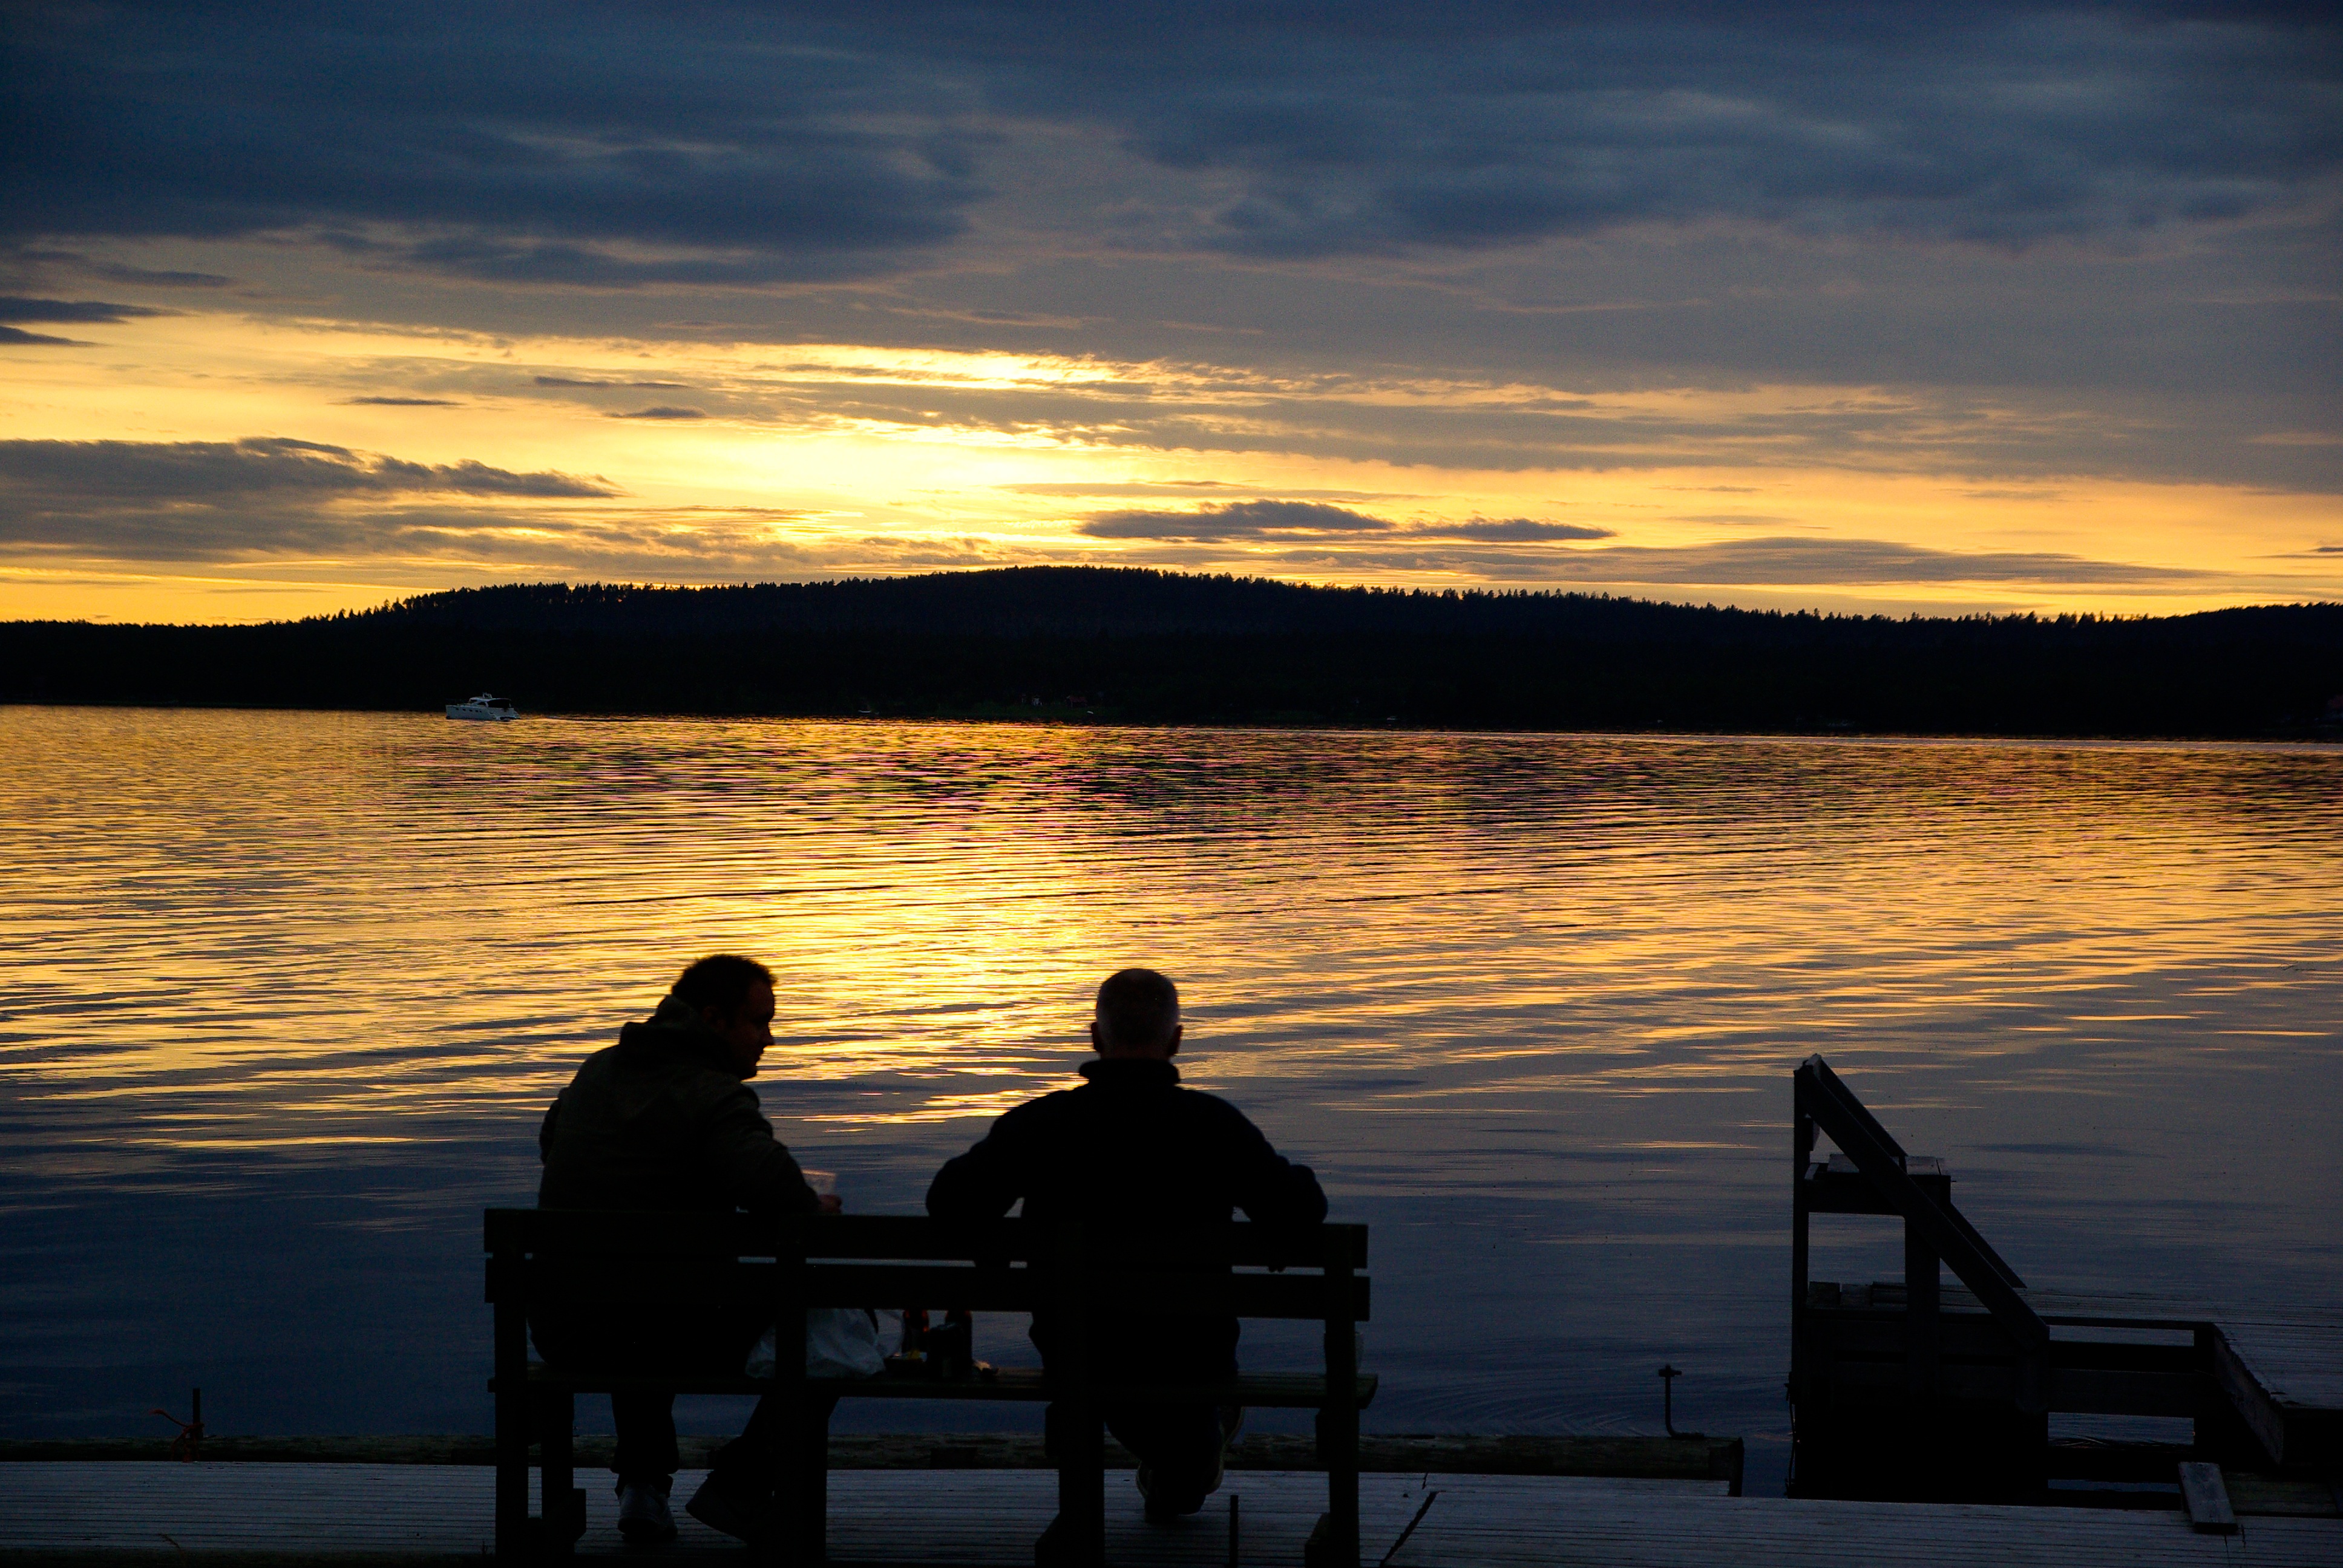
sea, ocean, horizon, cloud, sky, sun, sunrise, sunset, sunlight, morning, lake, dawn, dusk, evening, reflection, body of water, finland, loch, midnight sun